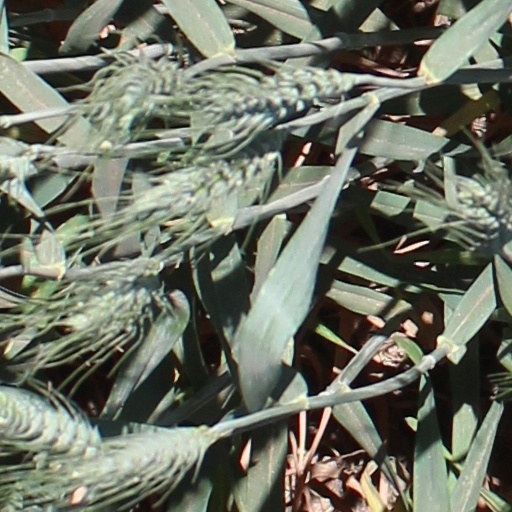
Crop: wheat